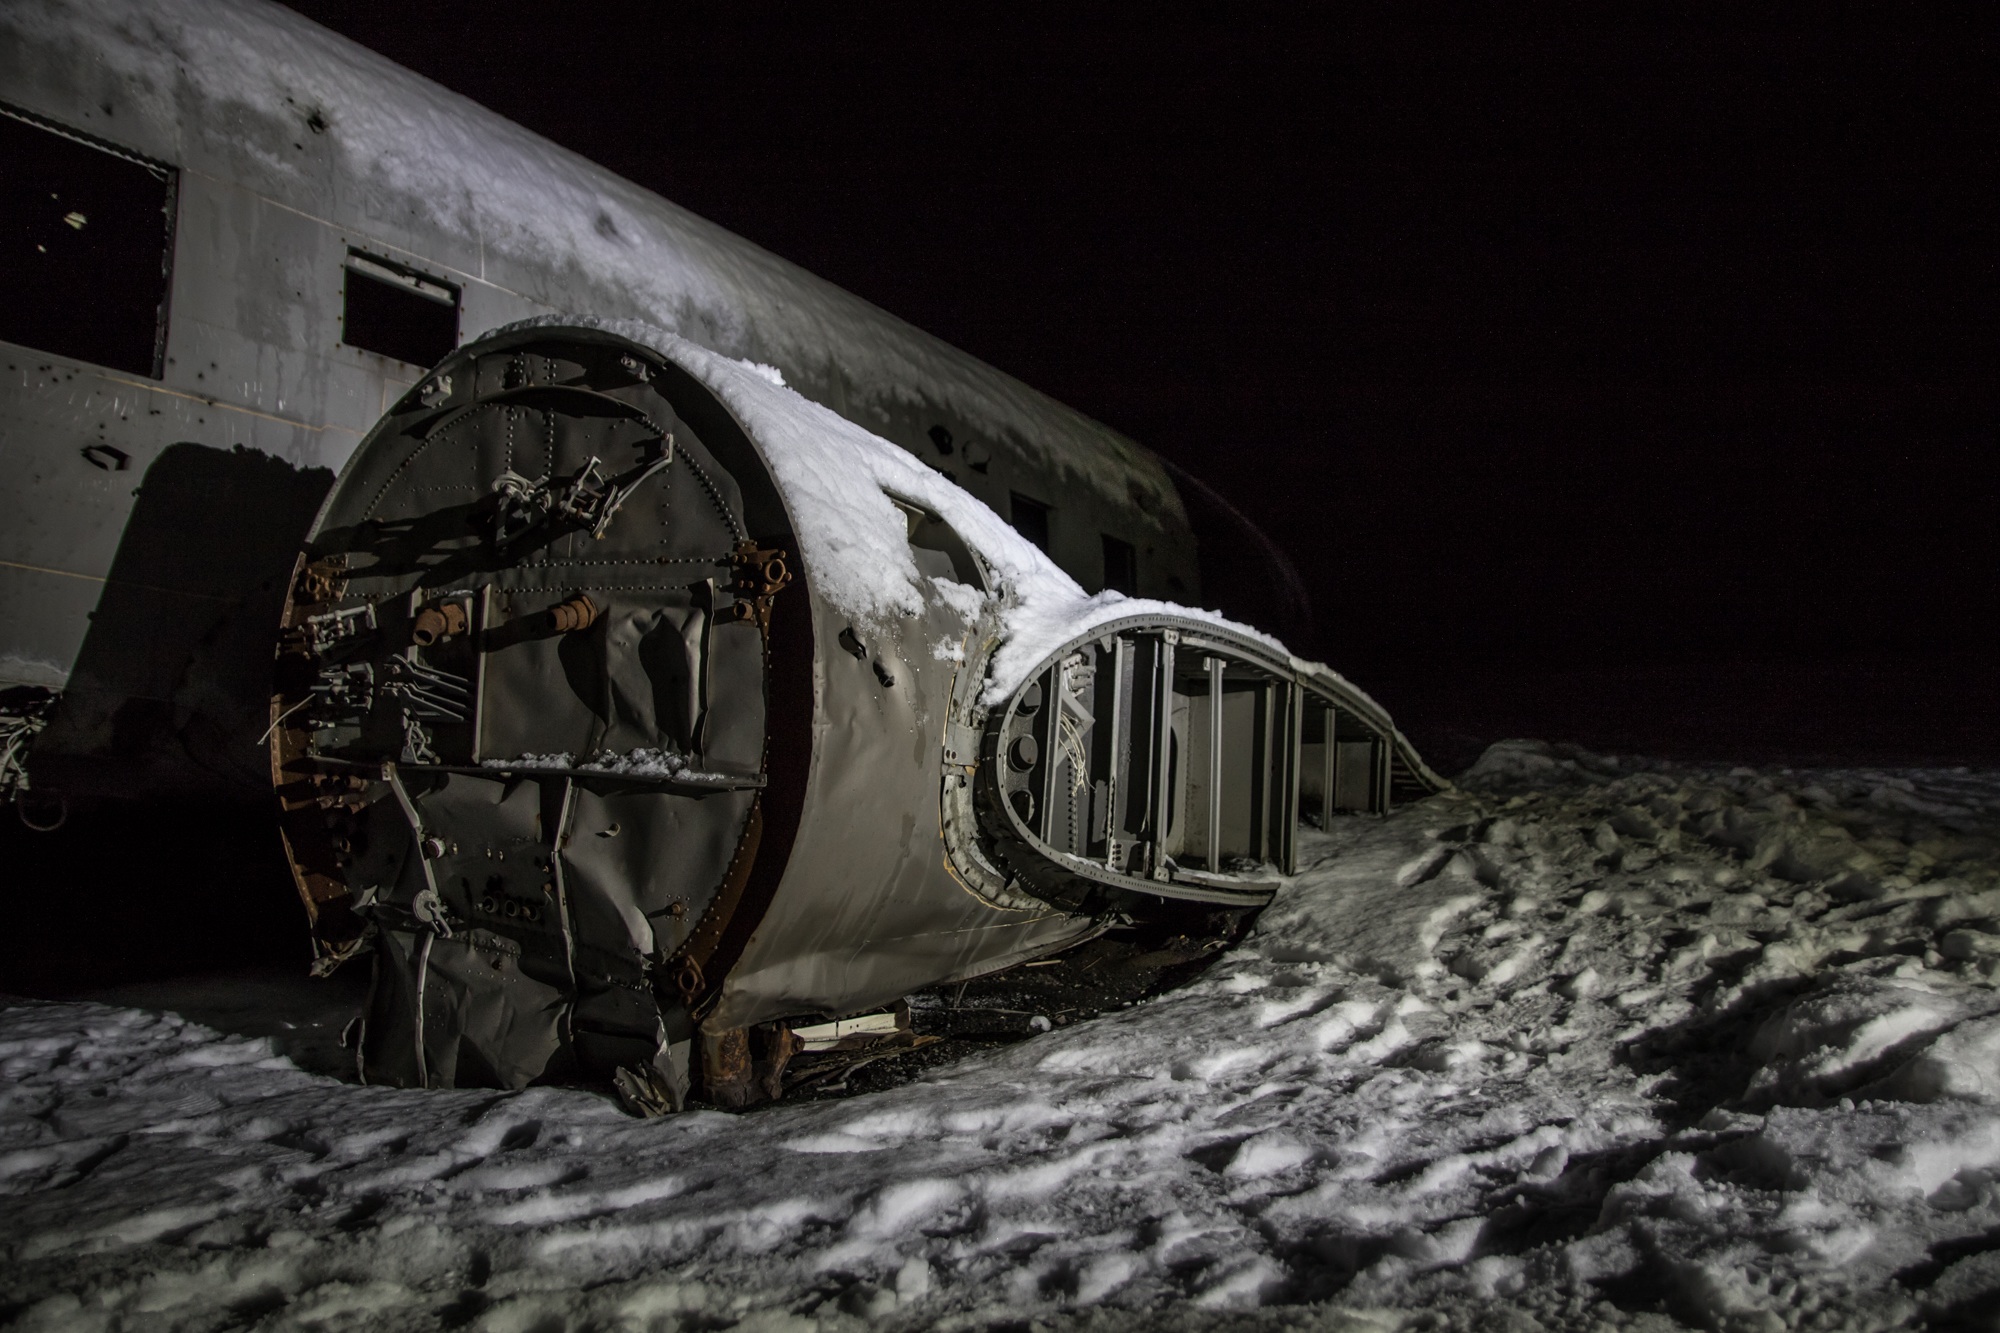
snow, night, train, transport, vehicle, darkness, locomotive